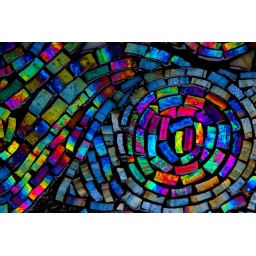
Dull dirty tiles in my office atrium, only to be enlighted with a splash of water. Ok.....a downpour of rain.